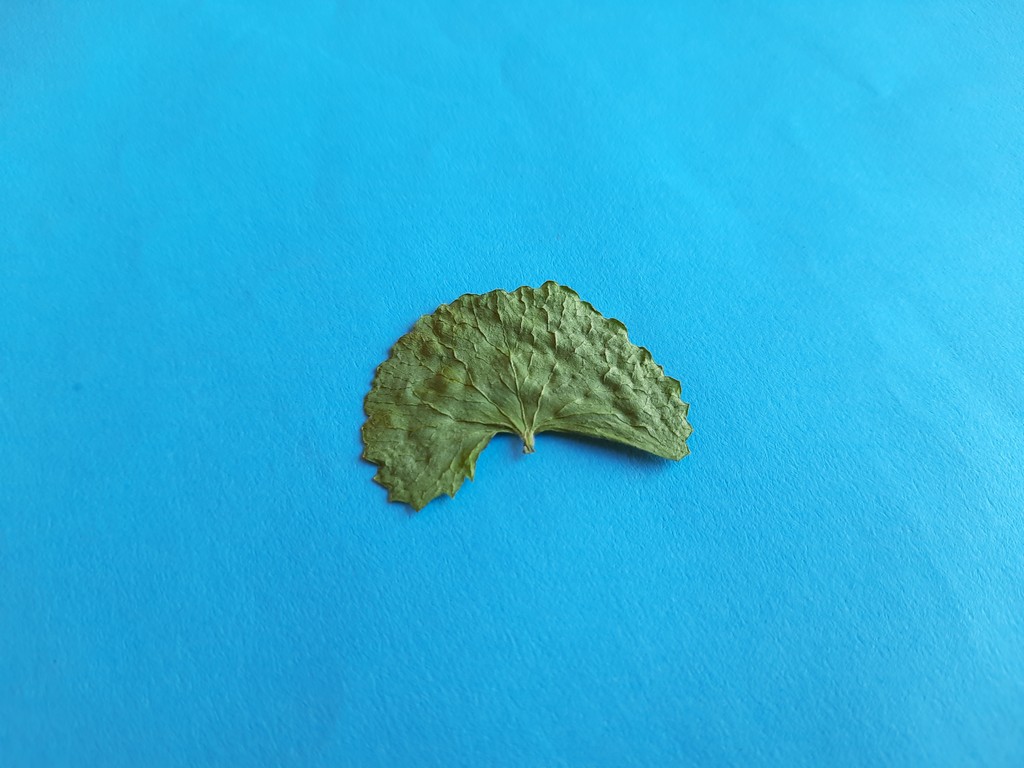
Label: Dried